Battle of the Morannon

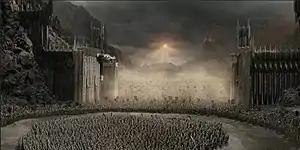
Peter Jackson's film version of the battle in his 2003 "", showing the large scale of the scene with many extras and massive use of CGI. Barad-Dur and Mount Doom can be seen through the open gate between the Towers of the Teeth.

In 1957, Morton Grady Zimmerman and colleagues proposed to Tolkien with a screenplay that they make a film of "Lord of the Rings" combining animation, miniatures and live action. The final drama of the Battle of the Black Gate was to feature Gandalf's turning each of the ringwraiths to stone in front of the watching armies. Tolkien was strongly opposed to their approach and nothing came of it.